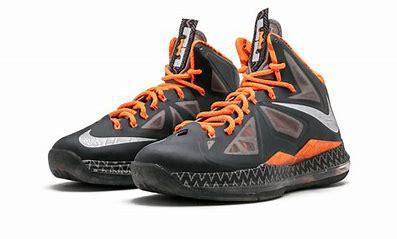
Brand: Nike
Model: Lebron 10